Kupil

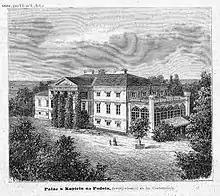

Kupil is a village ("selo") in Khmelnytskyi Raion (district) of Khmelnytskyi Oblast (province) of western Ukraine. It belongs to Viitivtsi settlement hromada, one of the hromadas of Ukraine.